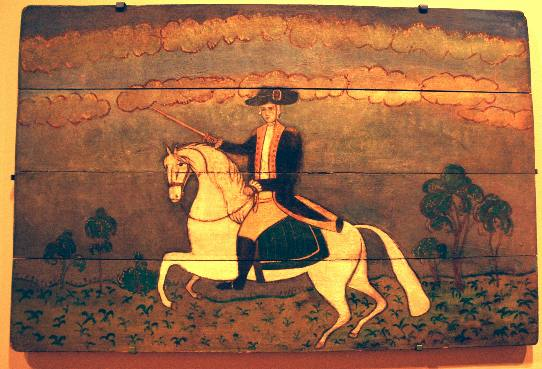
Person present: No